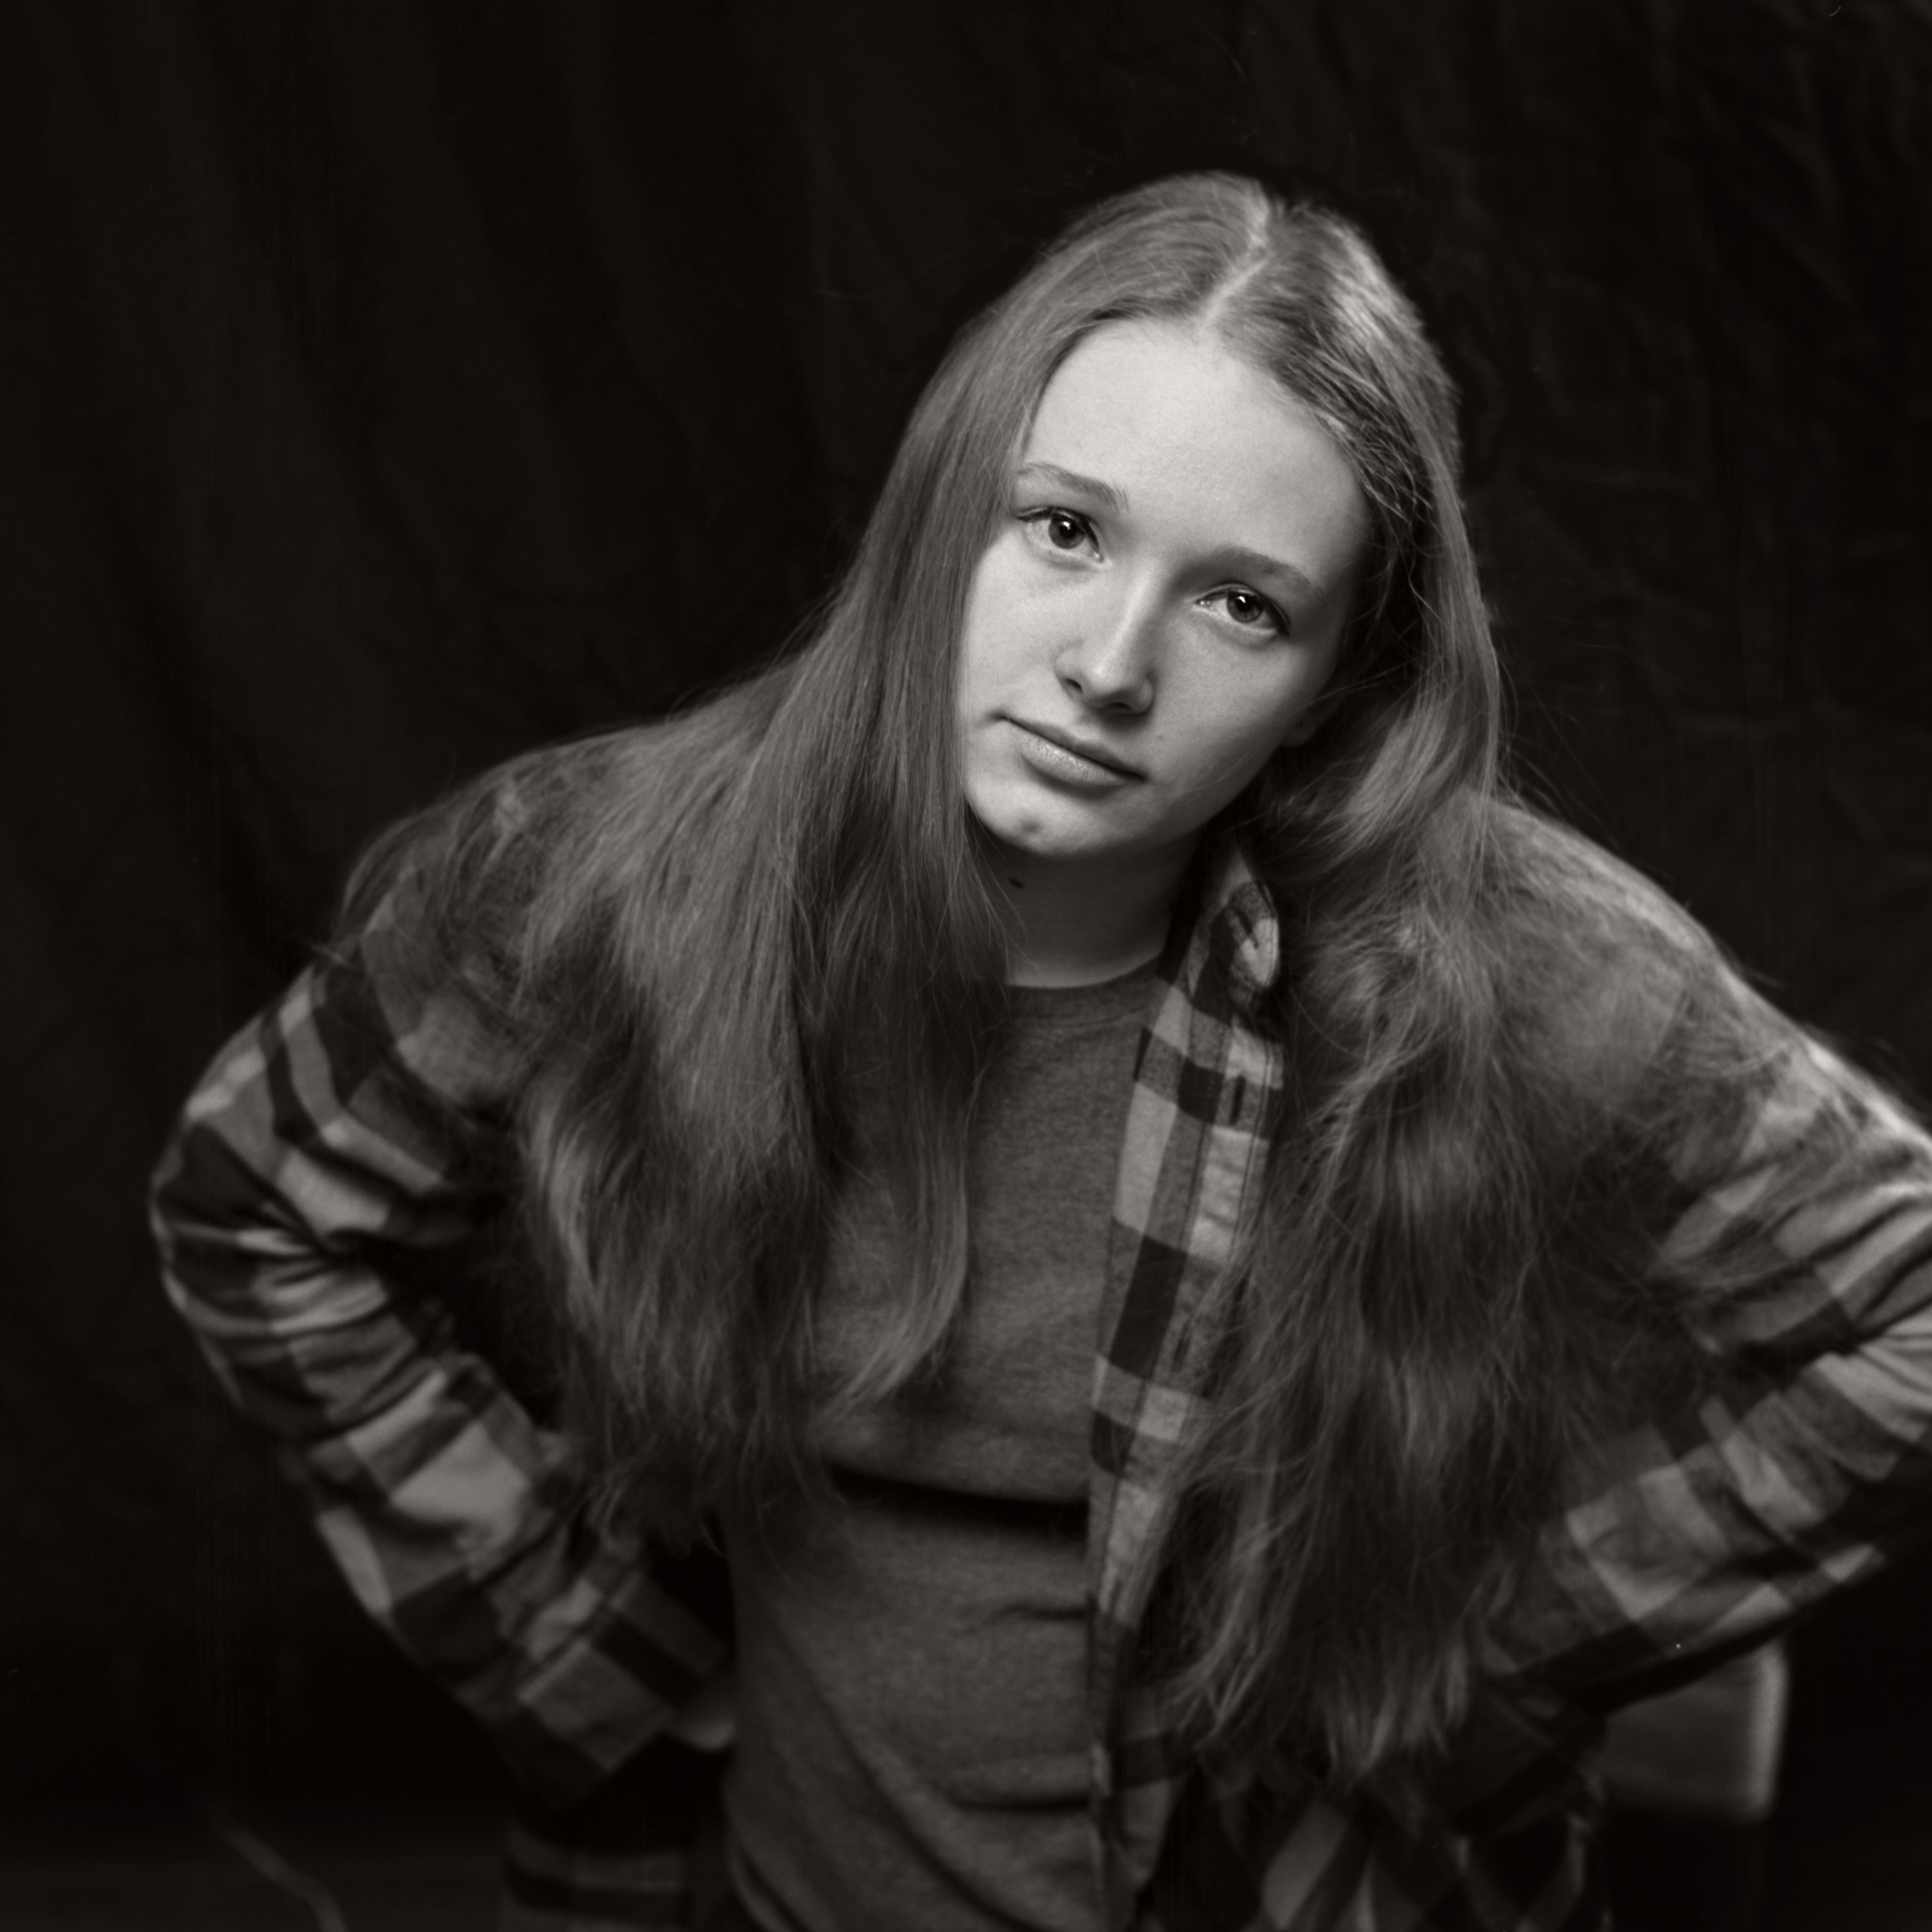
black and white, woman, hair, photography, film, fur, portrait, model, darkness, black, monochrome, long hair, bw, beauty, 6x6, kodak, nb, attitude, squareformat, tmax100, yashicamat124g, photo shoot, monochrome photography, portrait photography, art model, fur clothing